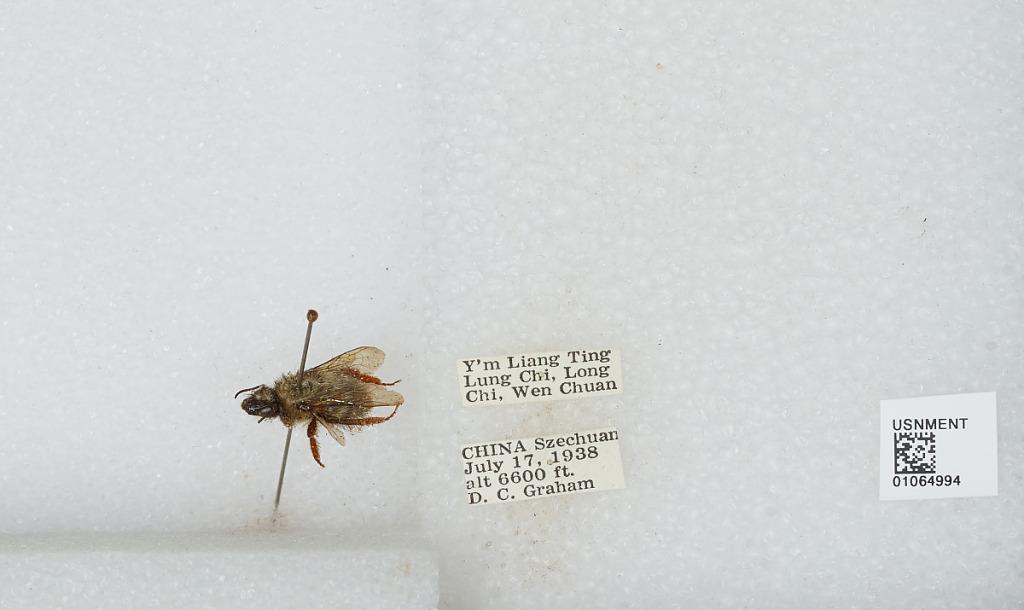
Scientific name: Bombus sp.
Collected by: D. Graham
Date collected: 1938-7-17
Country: China
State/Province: Sichuan
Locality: Y'm Liang Ting Lung Chi, Long Chi, Wen Chuan